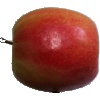
Label: Apple Pink Lady 1